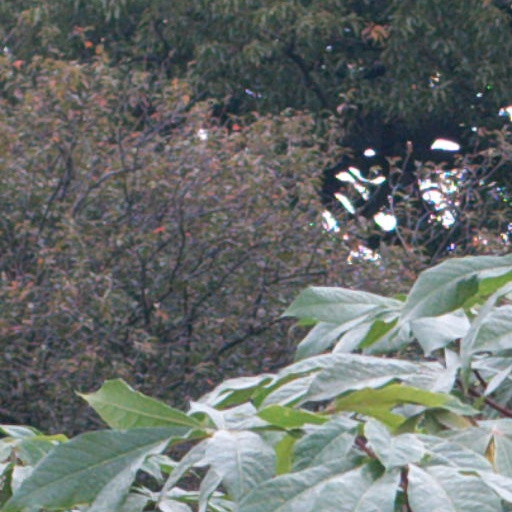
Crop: cassava